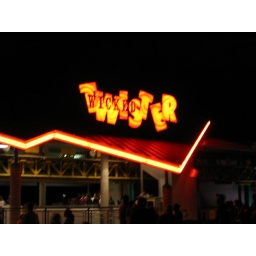
The sign for Wicked Twister lit up in the night sky at Cedar Point during the Halloweekends extravaganza.